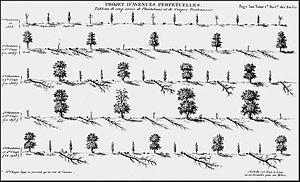
Projet d'avenue (un seul côté est ici illustré), par Jacques-Joseph Baudrillart (1827) ""Traité général des eaux et fortêts, chasses et pêches, composé d'un recueil des reglemens forestiers, dʹun dictionnaire des eaux et forêts, d'un dictionnaire de chasses et d'un dictionnaire des pêches"". Dans l'alignement, l'auteur propose de couper quelques arbres tous les 30 ans, ce qui permet de conserver l'alignement paysager, et une ressource durable en bois.
Une avenue est un chemin menant à un lieu, ou peut-être, plus logiquement, venant d'un lieu. Par exemple l'avenue d'Avignon, à Sorgues, est la route venant d'Avignon.
On appelle arbre d'alignement les espèces d'arbres couramment plantées de manière linéaire et régulière le long des routes et des rues pour les orner et les ombrager.